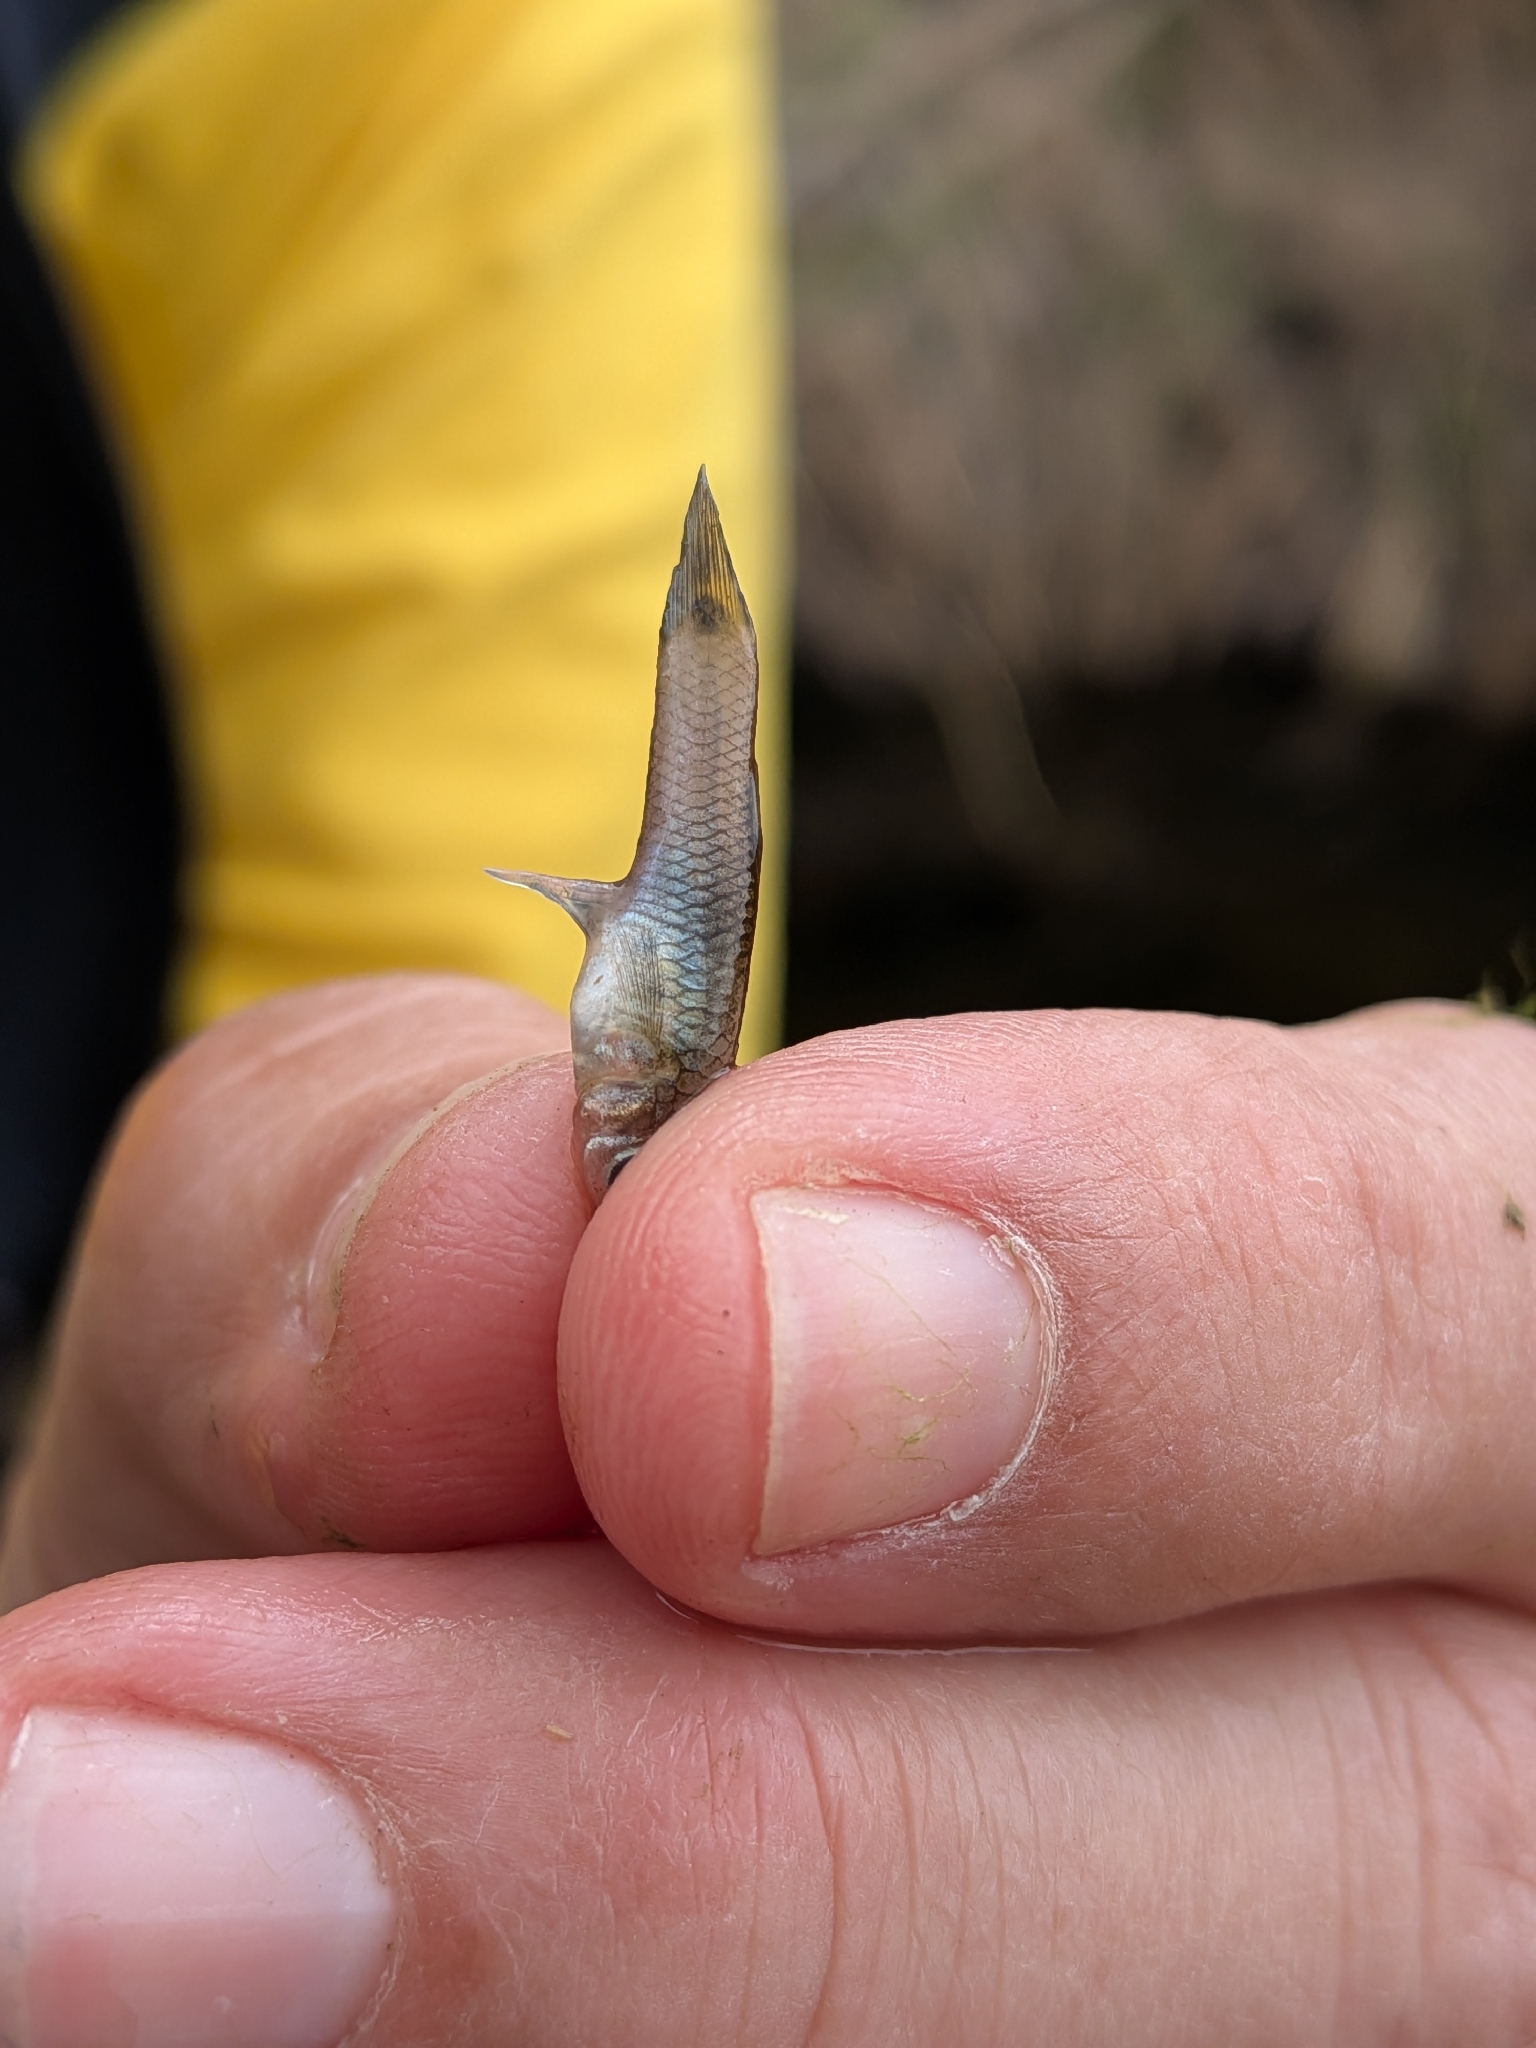
fish (species not among the labelled classes)